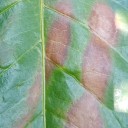
Label: Phoma